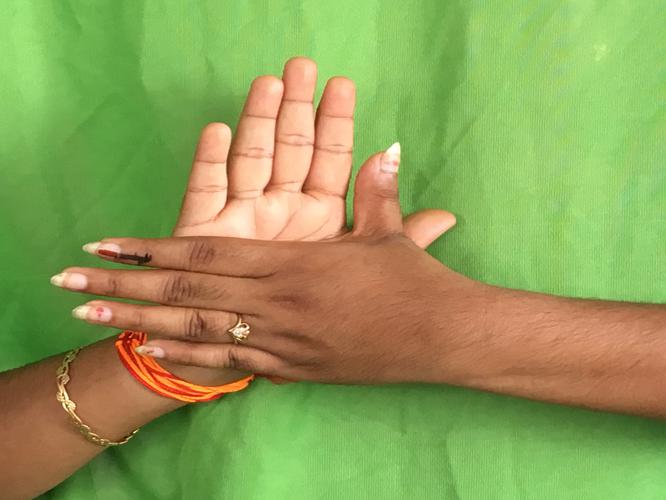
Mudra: Chakra
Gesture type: double_hand